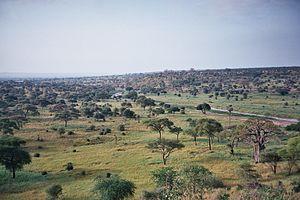
Le parc national de Tarangire est un important parc national du nord de la Tanzanie. Il doit son nom à la rivière Tarangire qui le traverse.